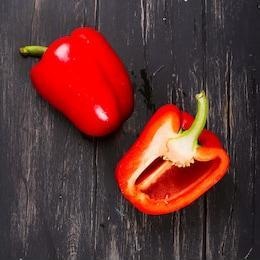
Label: capsicum